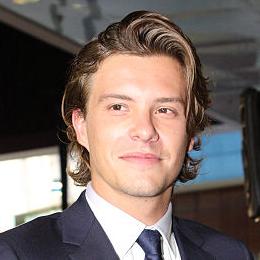
Age: 28